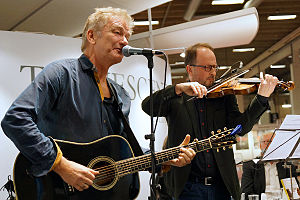
Lars Lilholt / Diskografi
Lars Lilholt sammen med violinisten Peter Spissky under Bogforum 2014
Lars Lilholt (dansk entertainer) og Peter Spissky (slovakisk-dansk violinist) - spiller ved Bogforum 2014 i København"
Lars Lilholt Kristensen er en dansk sanger, violinist, guitarist, komponist og tekstforfatter. Lars Lilholt skriver fortrinsvis til sit eget band Lars Lilholt Band. Han har udgivet 27 albums, og har solgt omkring 2,5 millioner albums. Blandt hans mest berømte og populære sange er "Kald det kærlighed". Lars Lilholt bor i Gammel Ry nær Skanderborg.